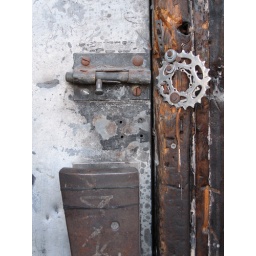
The battered door of a bike repair shop on Queen St. West in Toronto. Taken by JVB (2006).